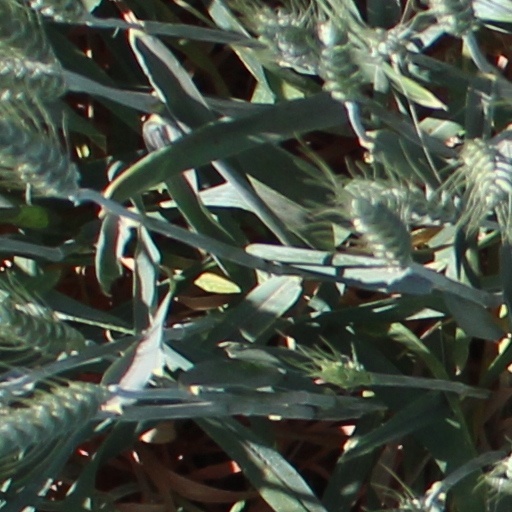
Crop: wheat